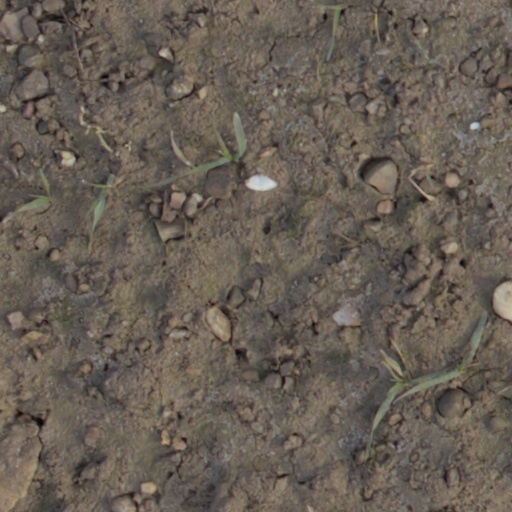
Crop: wheat